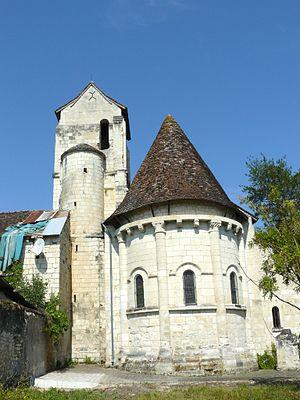
Église Saint-Médard de Chaumussay This building is indexed in the Base Mérimée, a database of architectural heritage maintained by the French Ministry of Culture,
Cet article recense les monuments historiques français classés en 1953.
Chaumussay est une commune française du département d'Indre-et-Loire, en région Centre-Val de Loire.
Cet article recense une partie des monuments historiques d'Indre-et-Loire, en France.